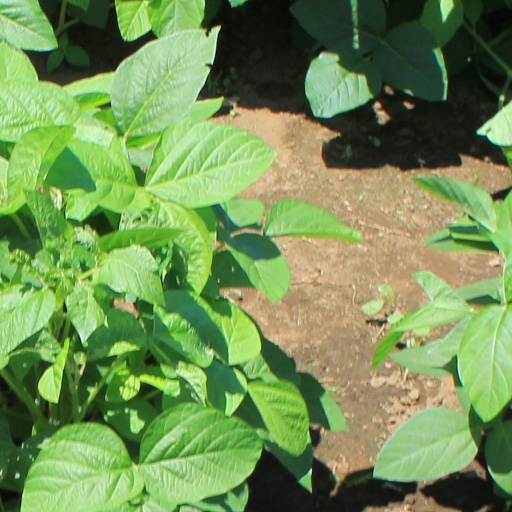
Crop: soybean